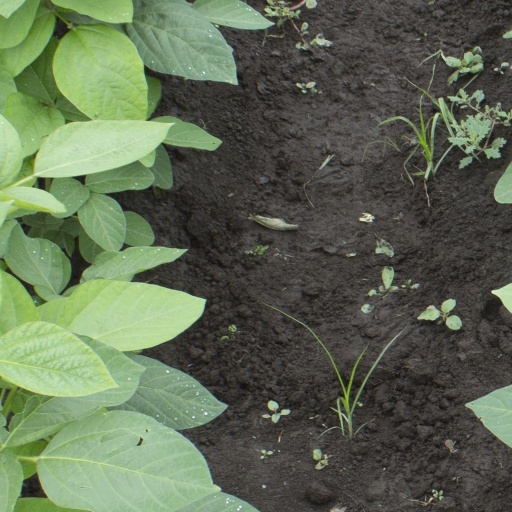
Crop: soybean